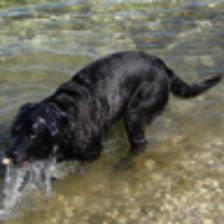
Label: NonHuman